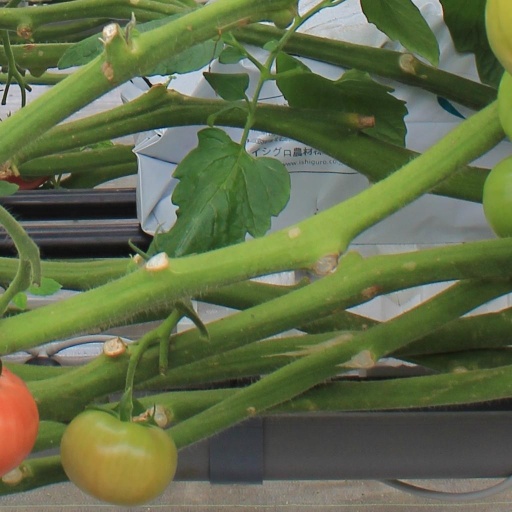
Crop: tomato